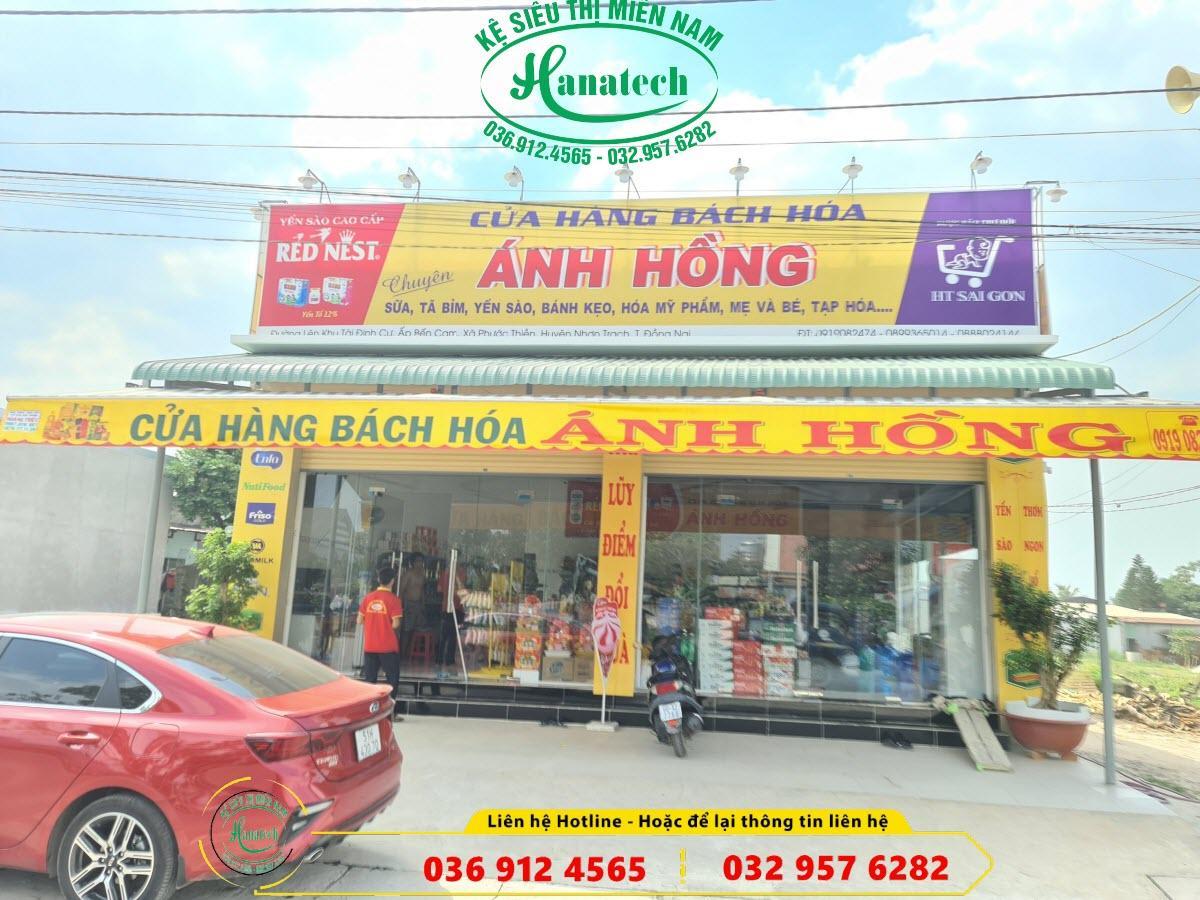
đây là hình ảnh được chụp ở phía trước của một cửa hàng tạp hoá